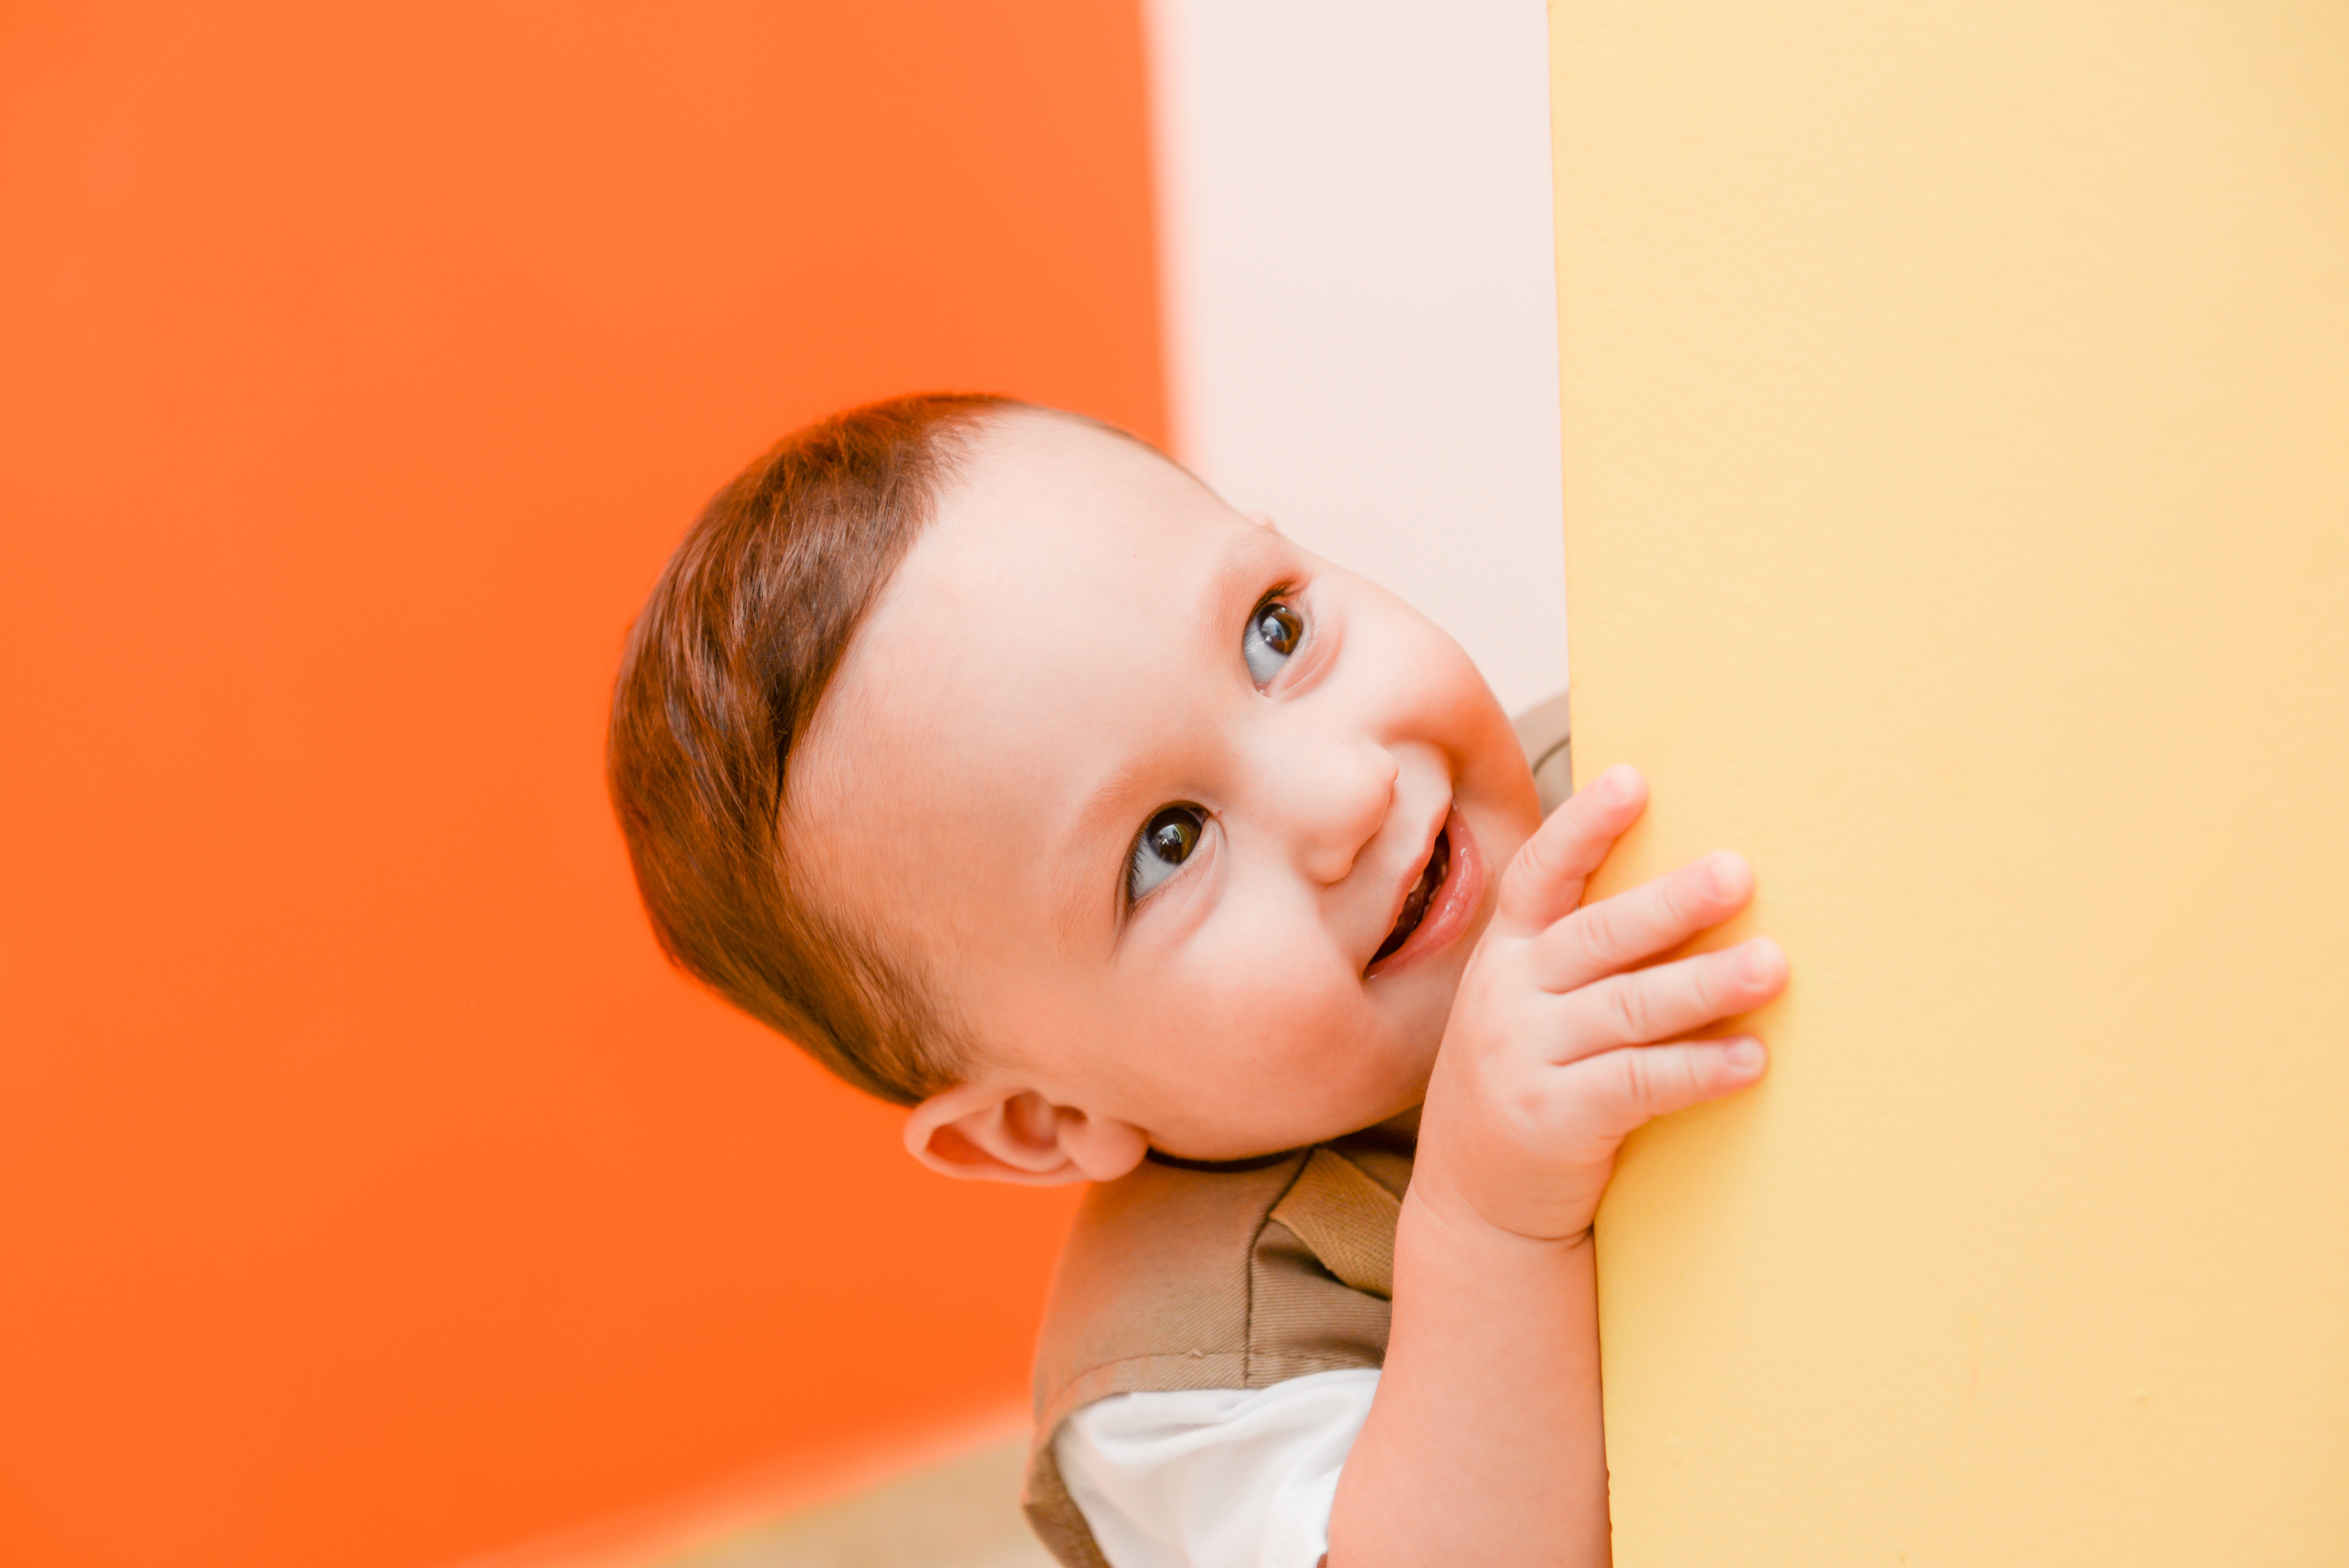
person, girl, boy, kid, portrait, child, childhood, face, nose, infant, toddler, eye, head, skin, beauty, photo shoot, portrait photography, human positions